Alice Arnold Crawford

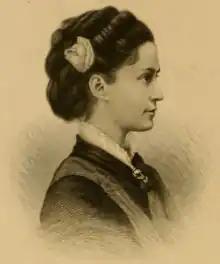
"A Woman of the Century"

Alice Arnold Crawford (Arnold; February 10, 1850 – September 1874) was a 19th-century American author of poetry and short stories. She furnished articles in prose and verse for the leading publications of the day. After her death, an unedited collection of her writings, totaling almost two hundred pages, mostly in verse, was published in 1875 by Jansen, McClurg & Co., of Chicago.